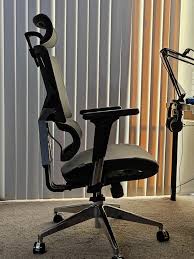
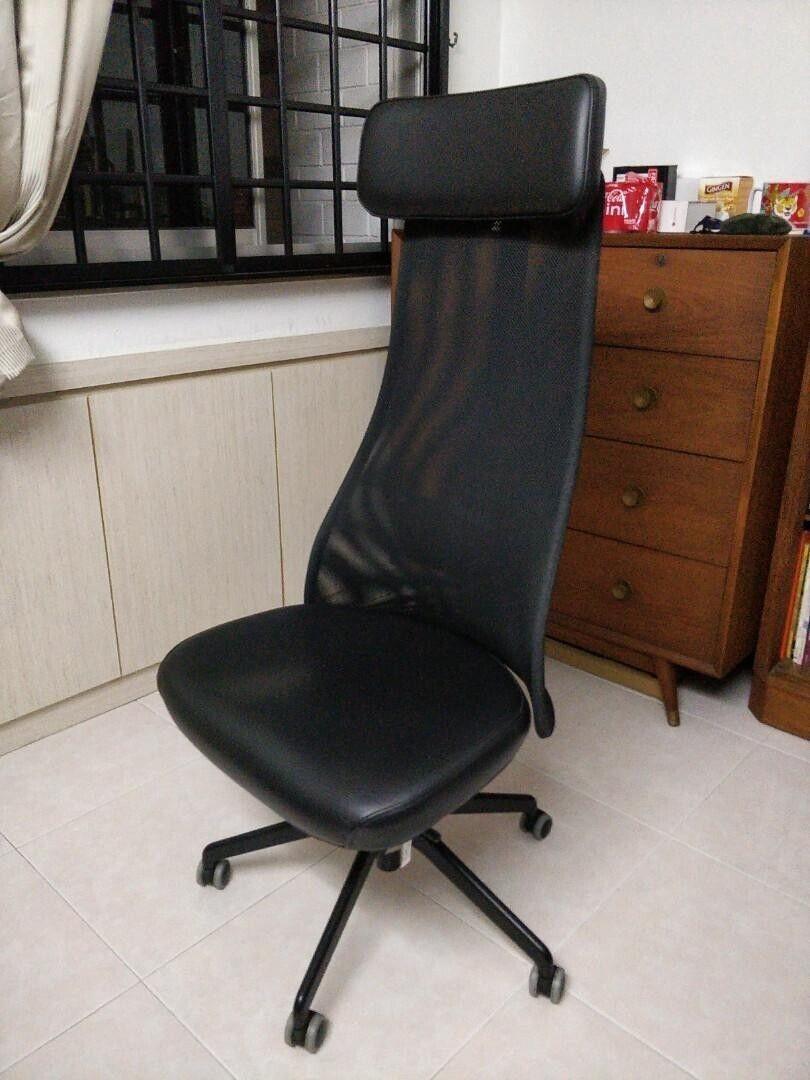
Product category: items_chair
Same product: no